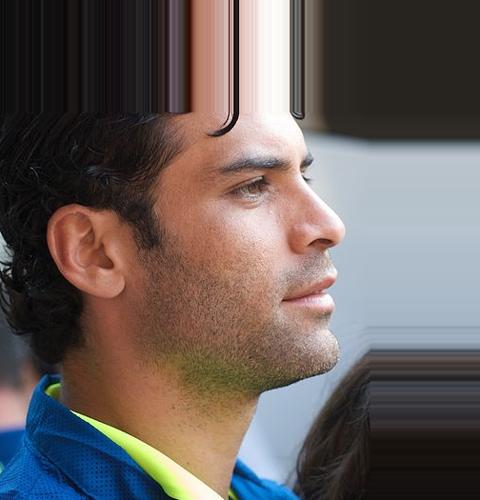
Age: 29